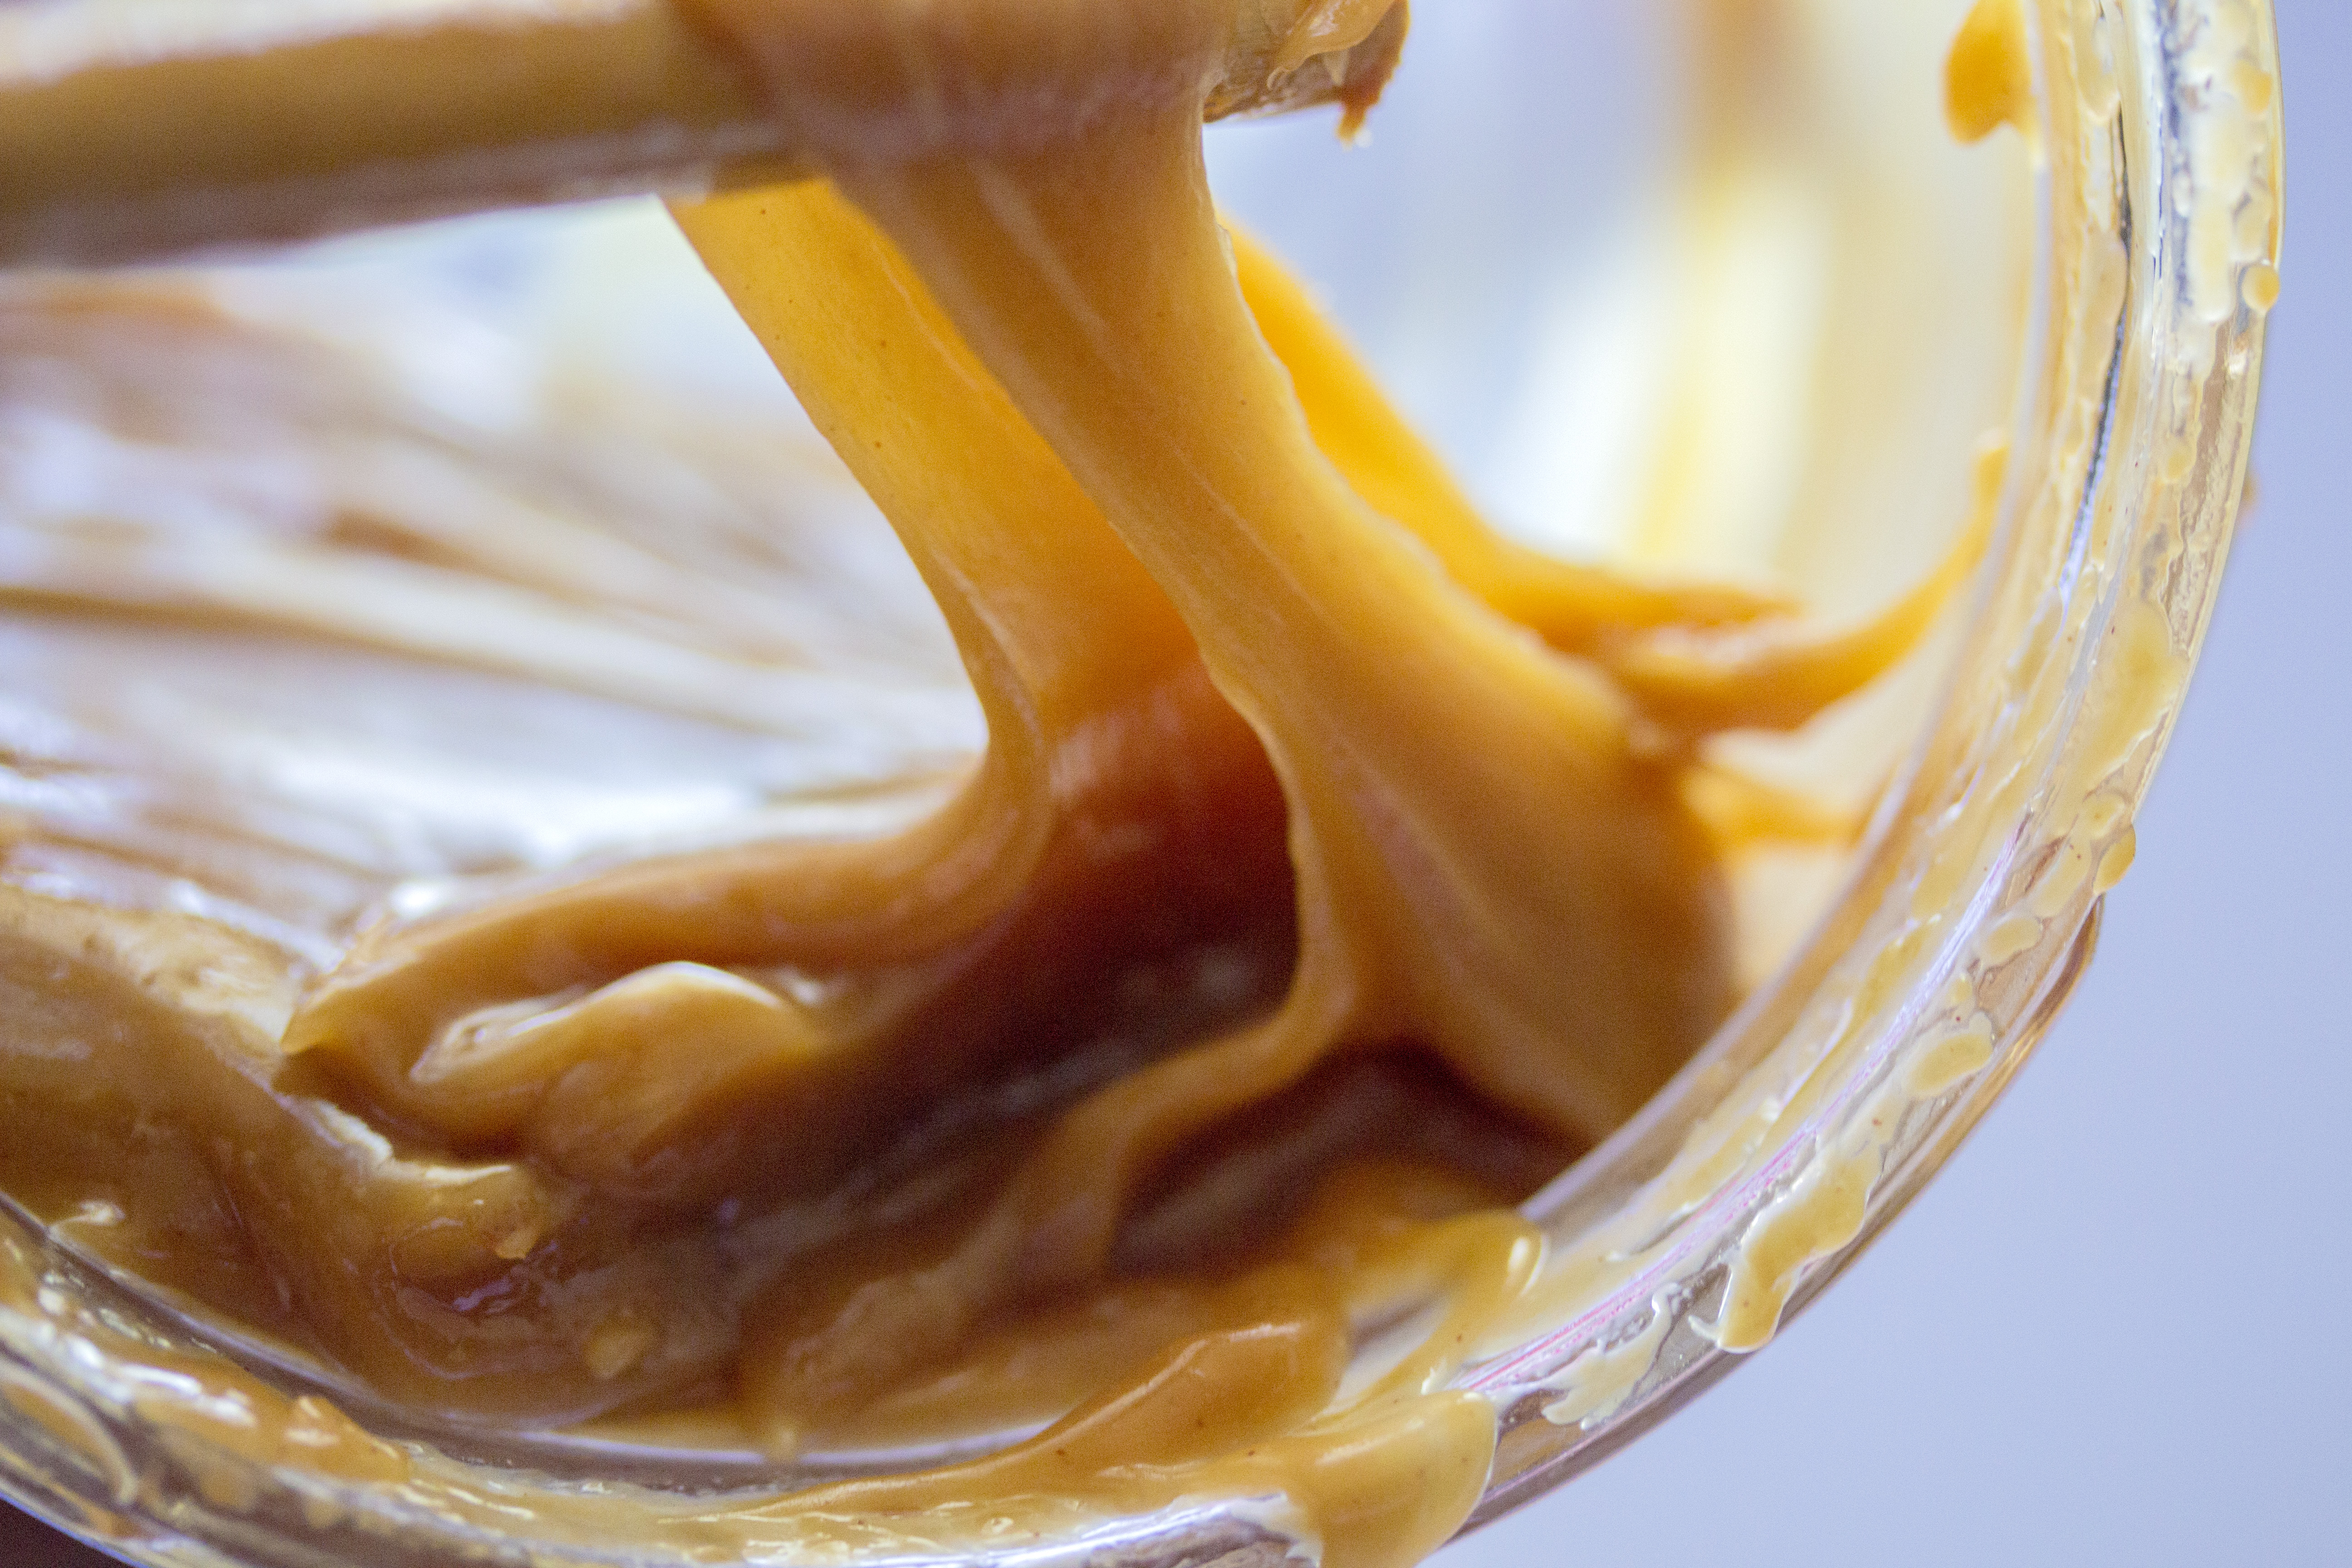
sweet, dish, food, produce, dessert, caramel, close up, flavor, dulce de leche